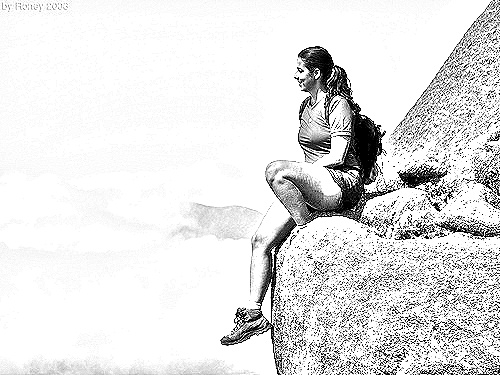
Portrait style: Sketch Portrait